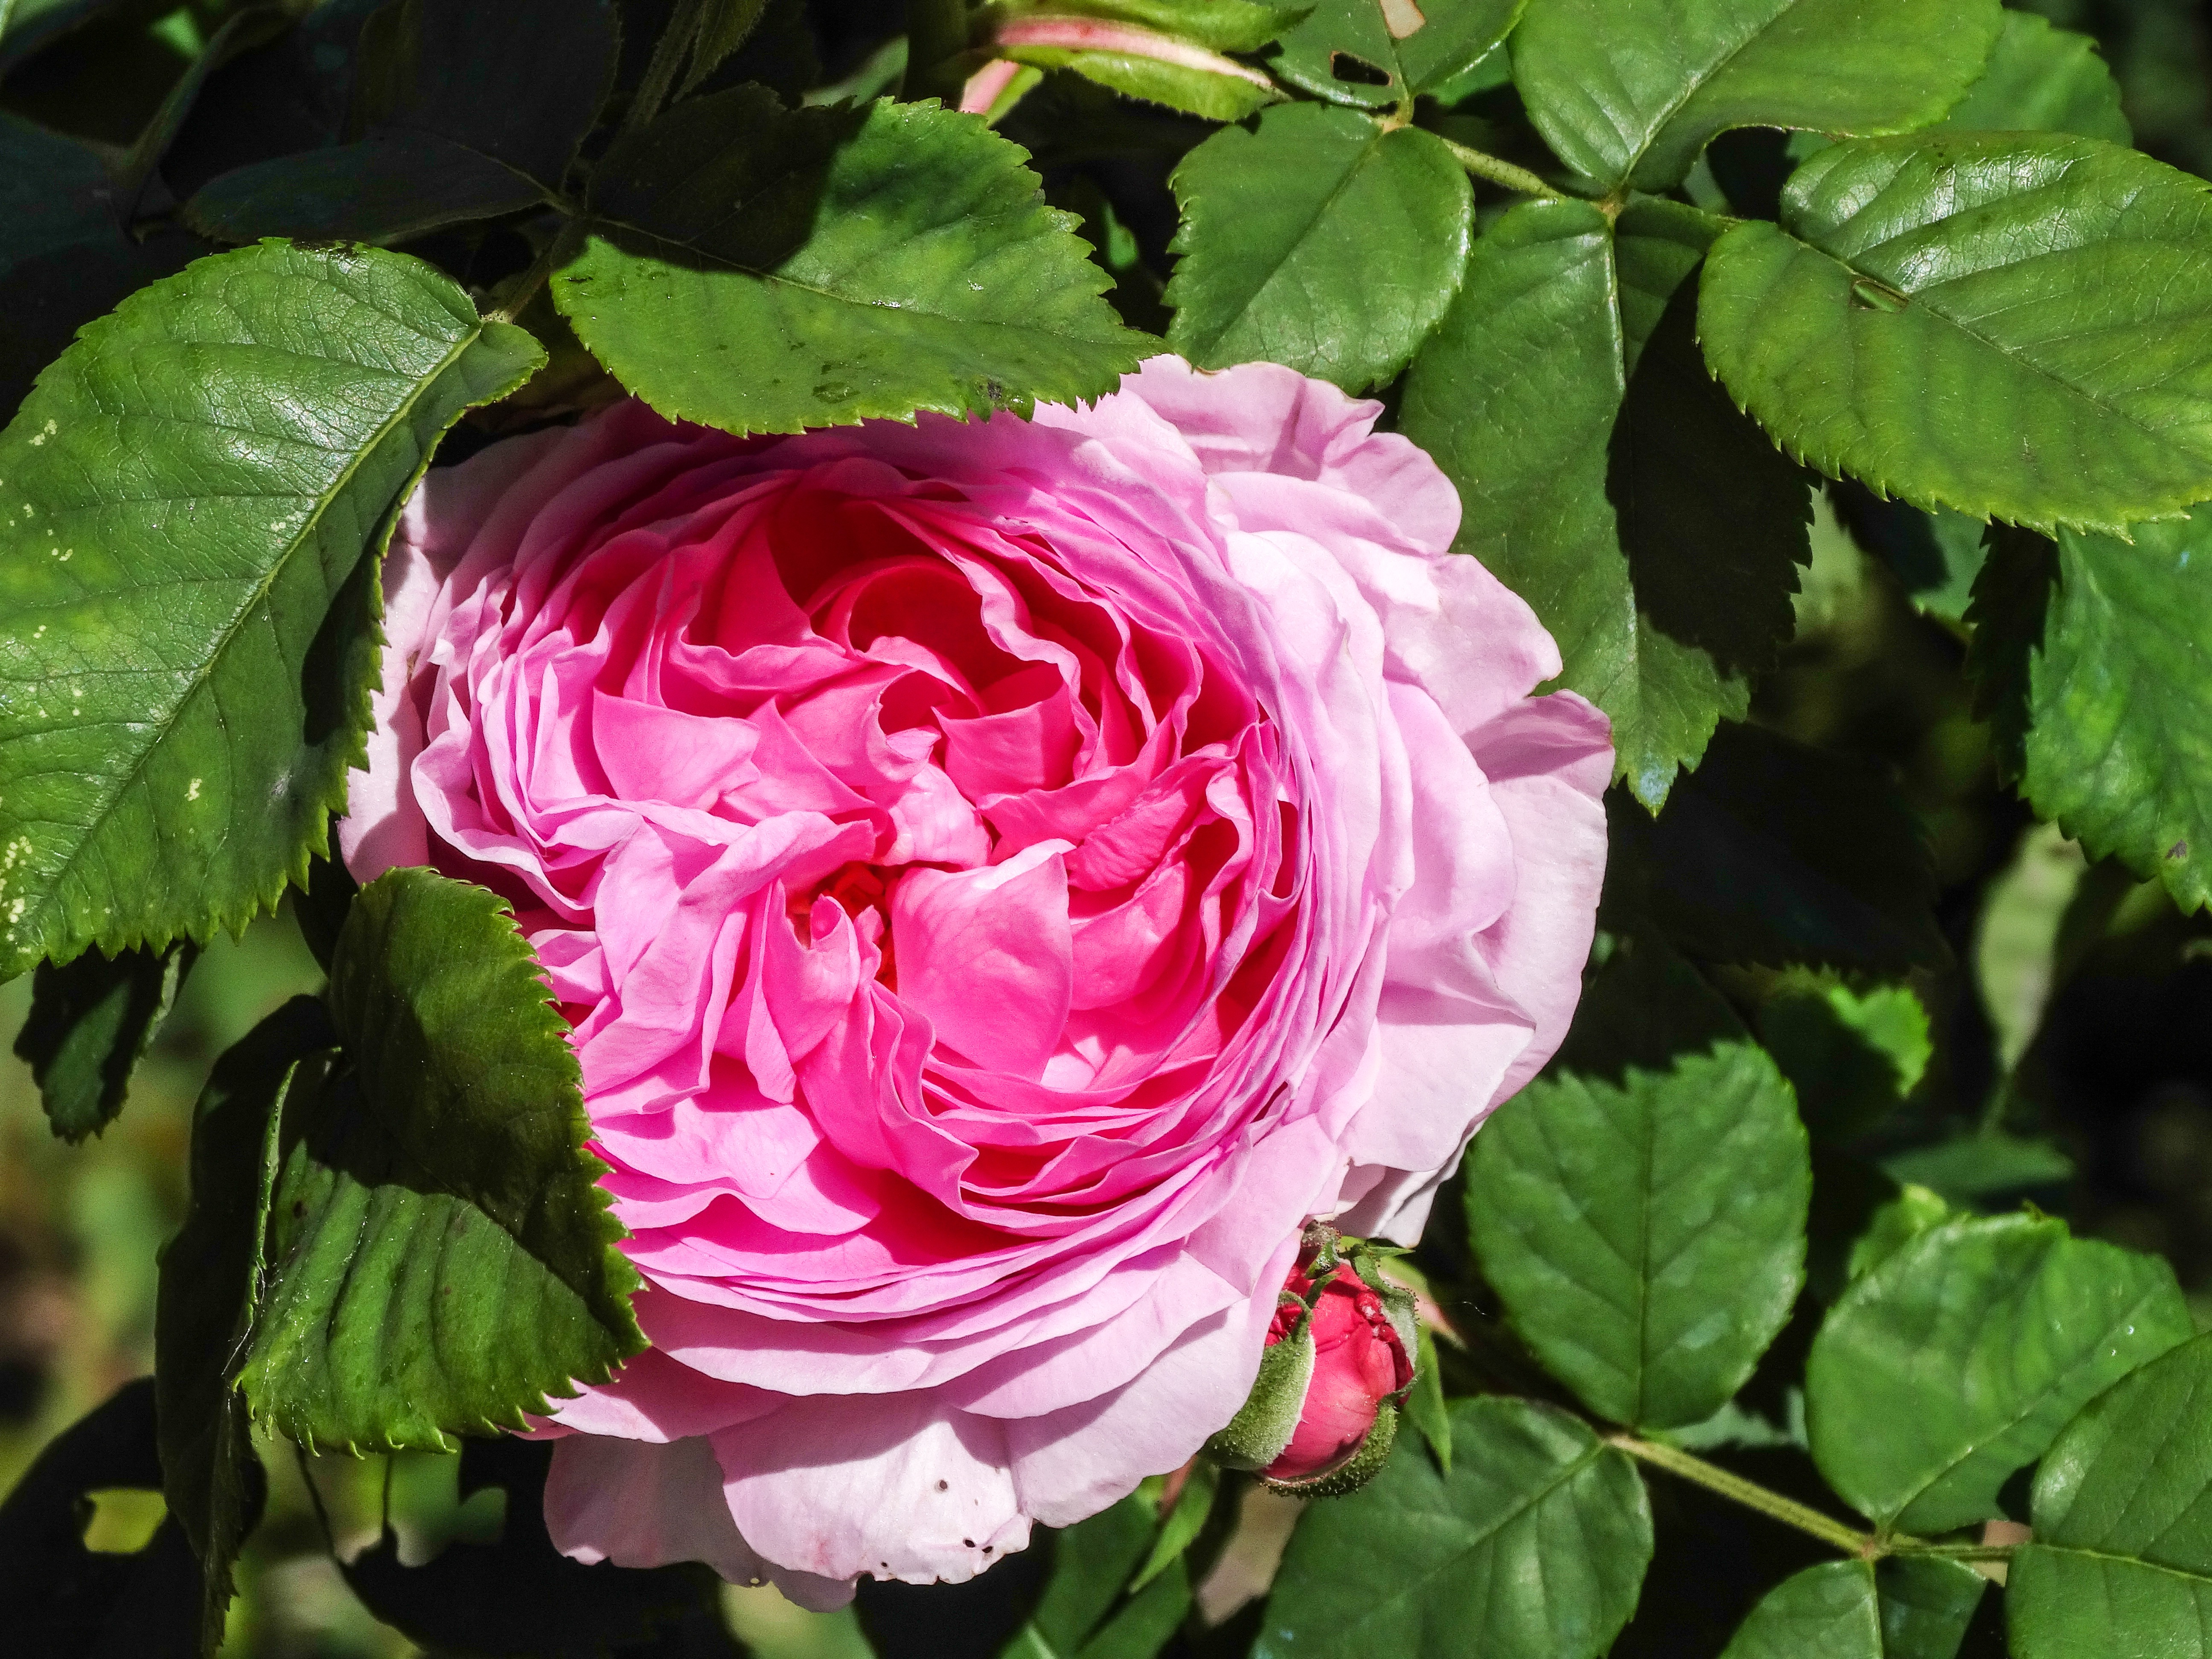
plant, flower, petal, rose, spring, park, garden, leaves, rosa, floribunda, rosebush, flowering plant, garden roses, rose family, rosa rugosa, land plant, rosa centifolia, rose order, rosa gallica, pink dark pink